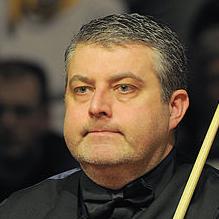
Age: 42